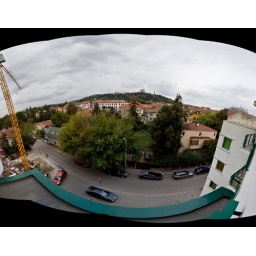
Panorama from the 3rd floor window of the City Plaza Hotel in Cluj, Romania.